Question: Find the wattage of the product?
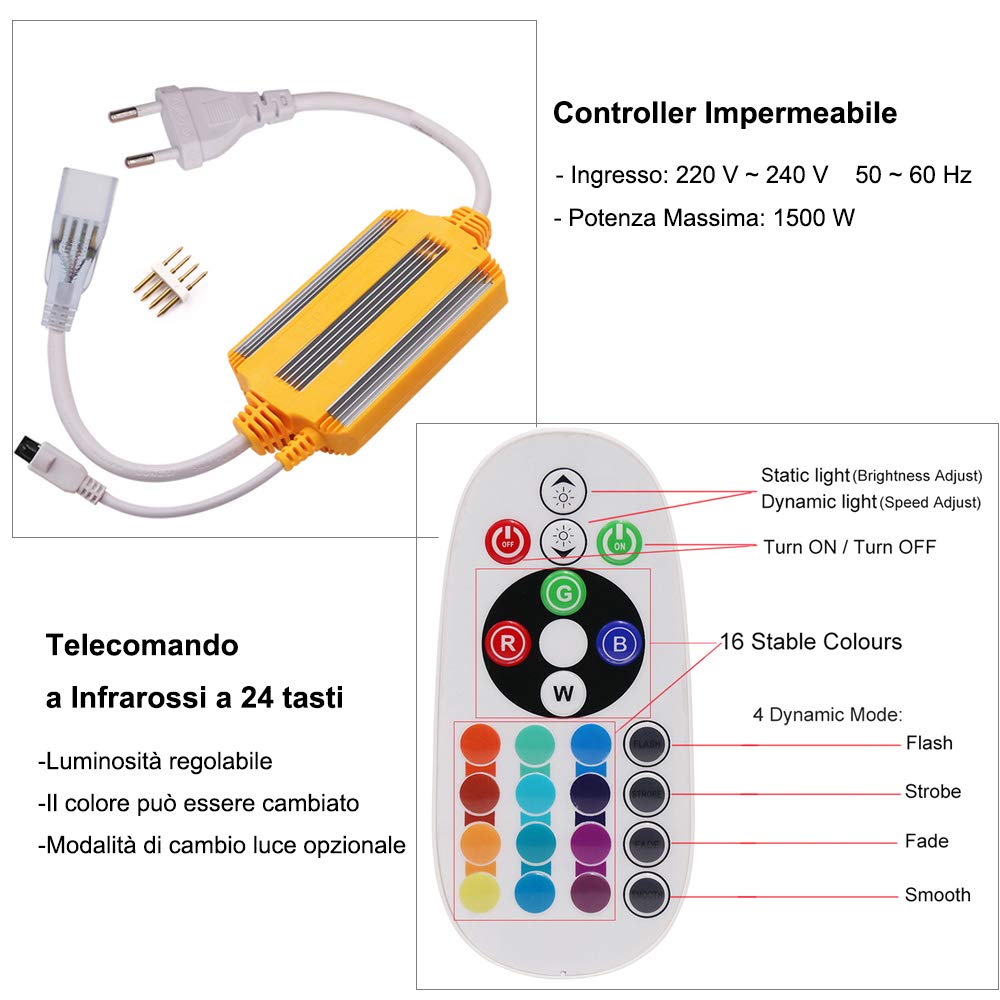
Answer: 1500.0 watt